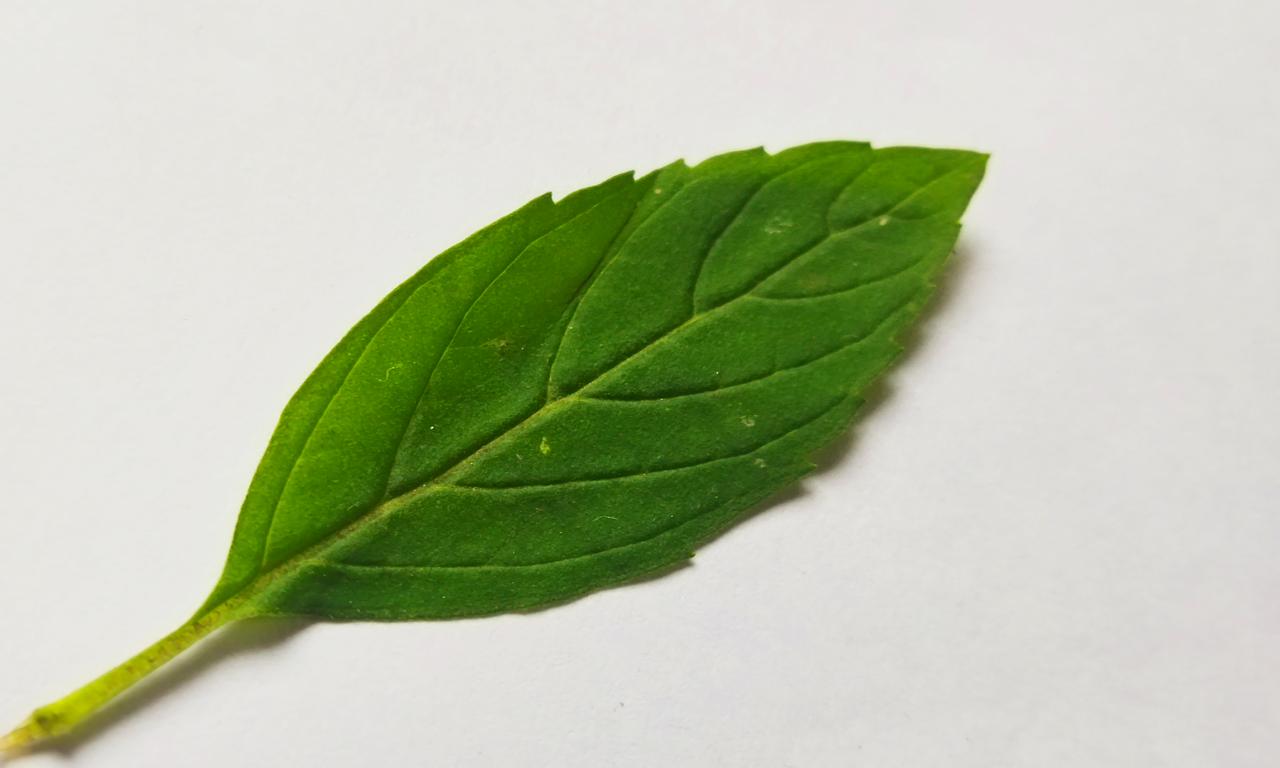
Label: Fresh